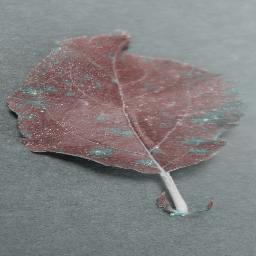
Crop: apple
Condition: cedar_rust